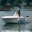
Label: ship